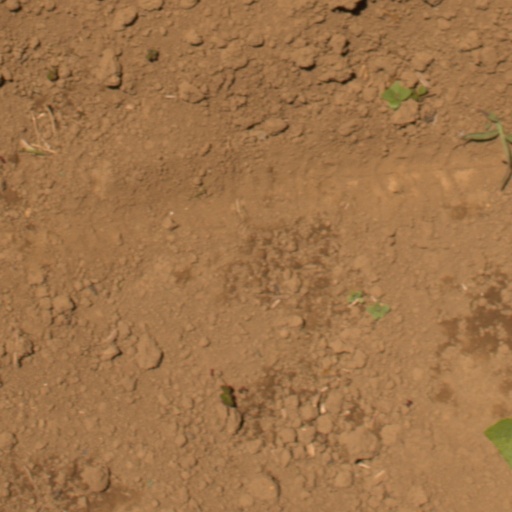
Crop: Jerusalem artichoke